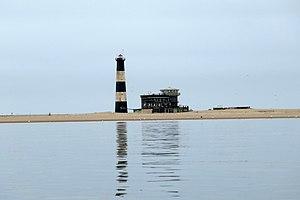
Walvis Bay (Namibie)